Cassiel

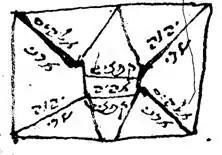
"Qafsiel" amulet from the 15th century

Cassiel is invoked in an ancient Hebrew charm to tell if an enemy is running away. Gustav Davidson writes that Cassiel is described as the ruler of the seventh heaven in 3 Enoch, citing Odeberg's edition.